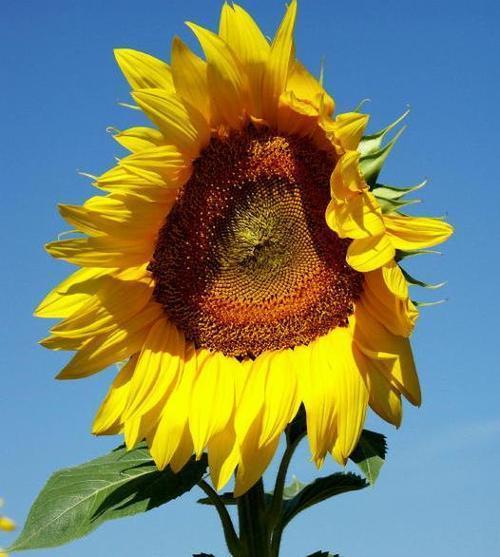
Label: sunflower